Behrendt Mountains

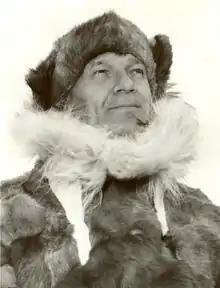
Finn Ronne, leader of the RARE expedition that discovered and photographed the mountains from the air.

The Behrendt Mountains were discovered and photographed from the air by the Ronne Antarctic Research Expedition (RARE), 1947–48, under Finn Ronne.